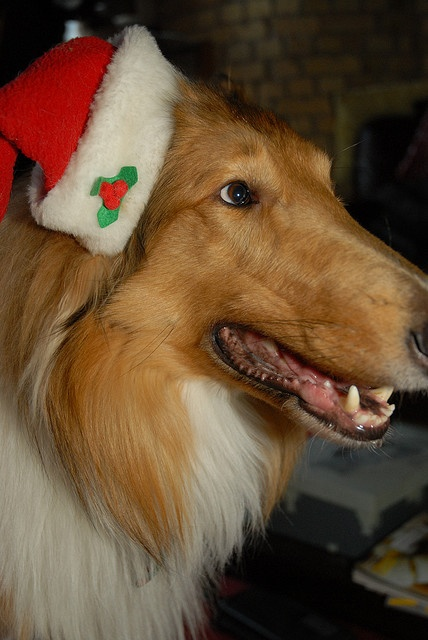
A close up of a dog wearing a Christmas themed hat.
A dog with a Christmas hat looking at someone
A dog wearing a small santa hat with mistletoe on it.
there is a dog that is wearing a santa hat
Large dog wearing festive holiday hat in residence.